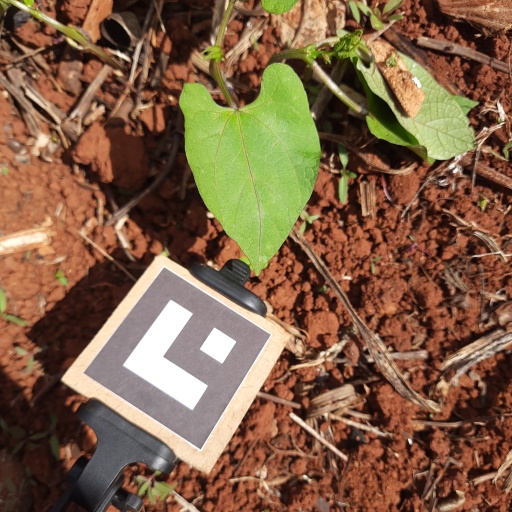
Observations: wavy surface, no eating holes, under sunlight